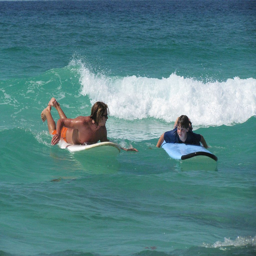
a man and a young girl boogie boarding in the ocean
A man and girl riding on a surf board on a wave.
A couple of people on top of surfboards riding on waves.
A man and a boy paddle on boards in the water.
A man and a child surfing side by side.